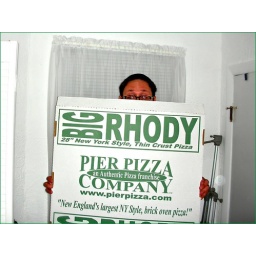
J.shan and I decided to try the largest NY style brick oven pizza in RI tonight. It was Ginourmous!!